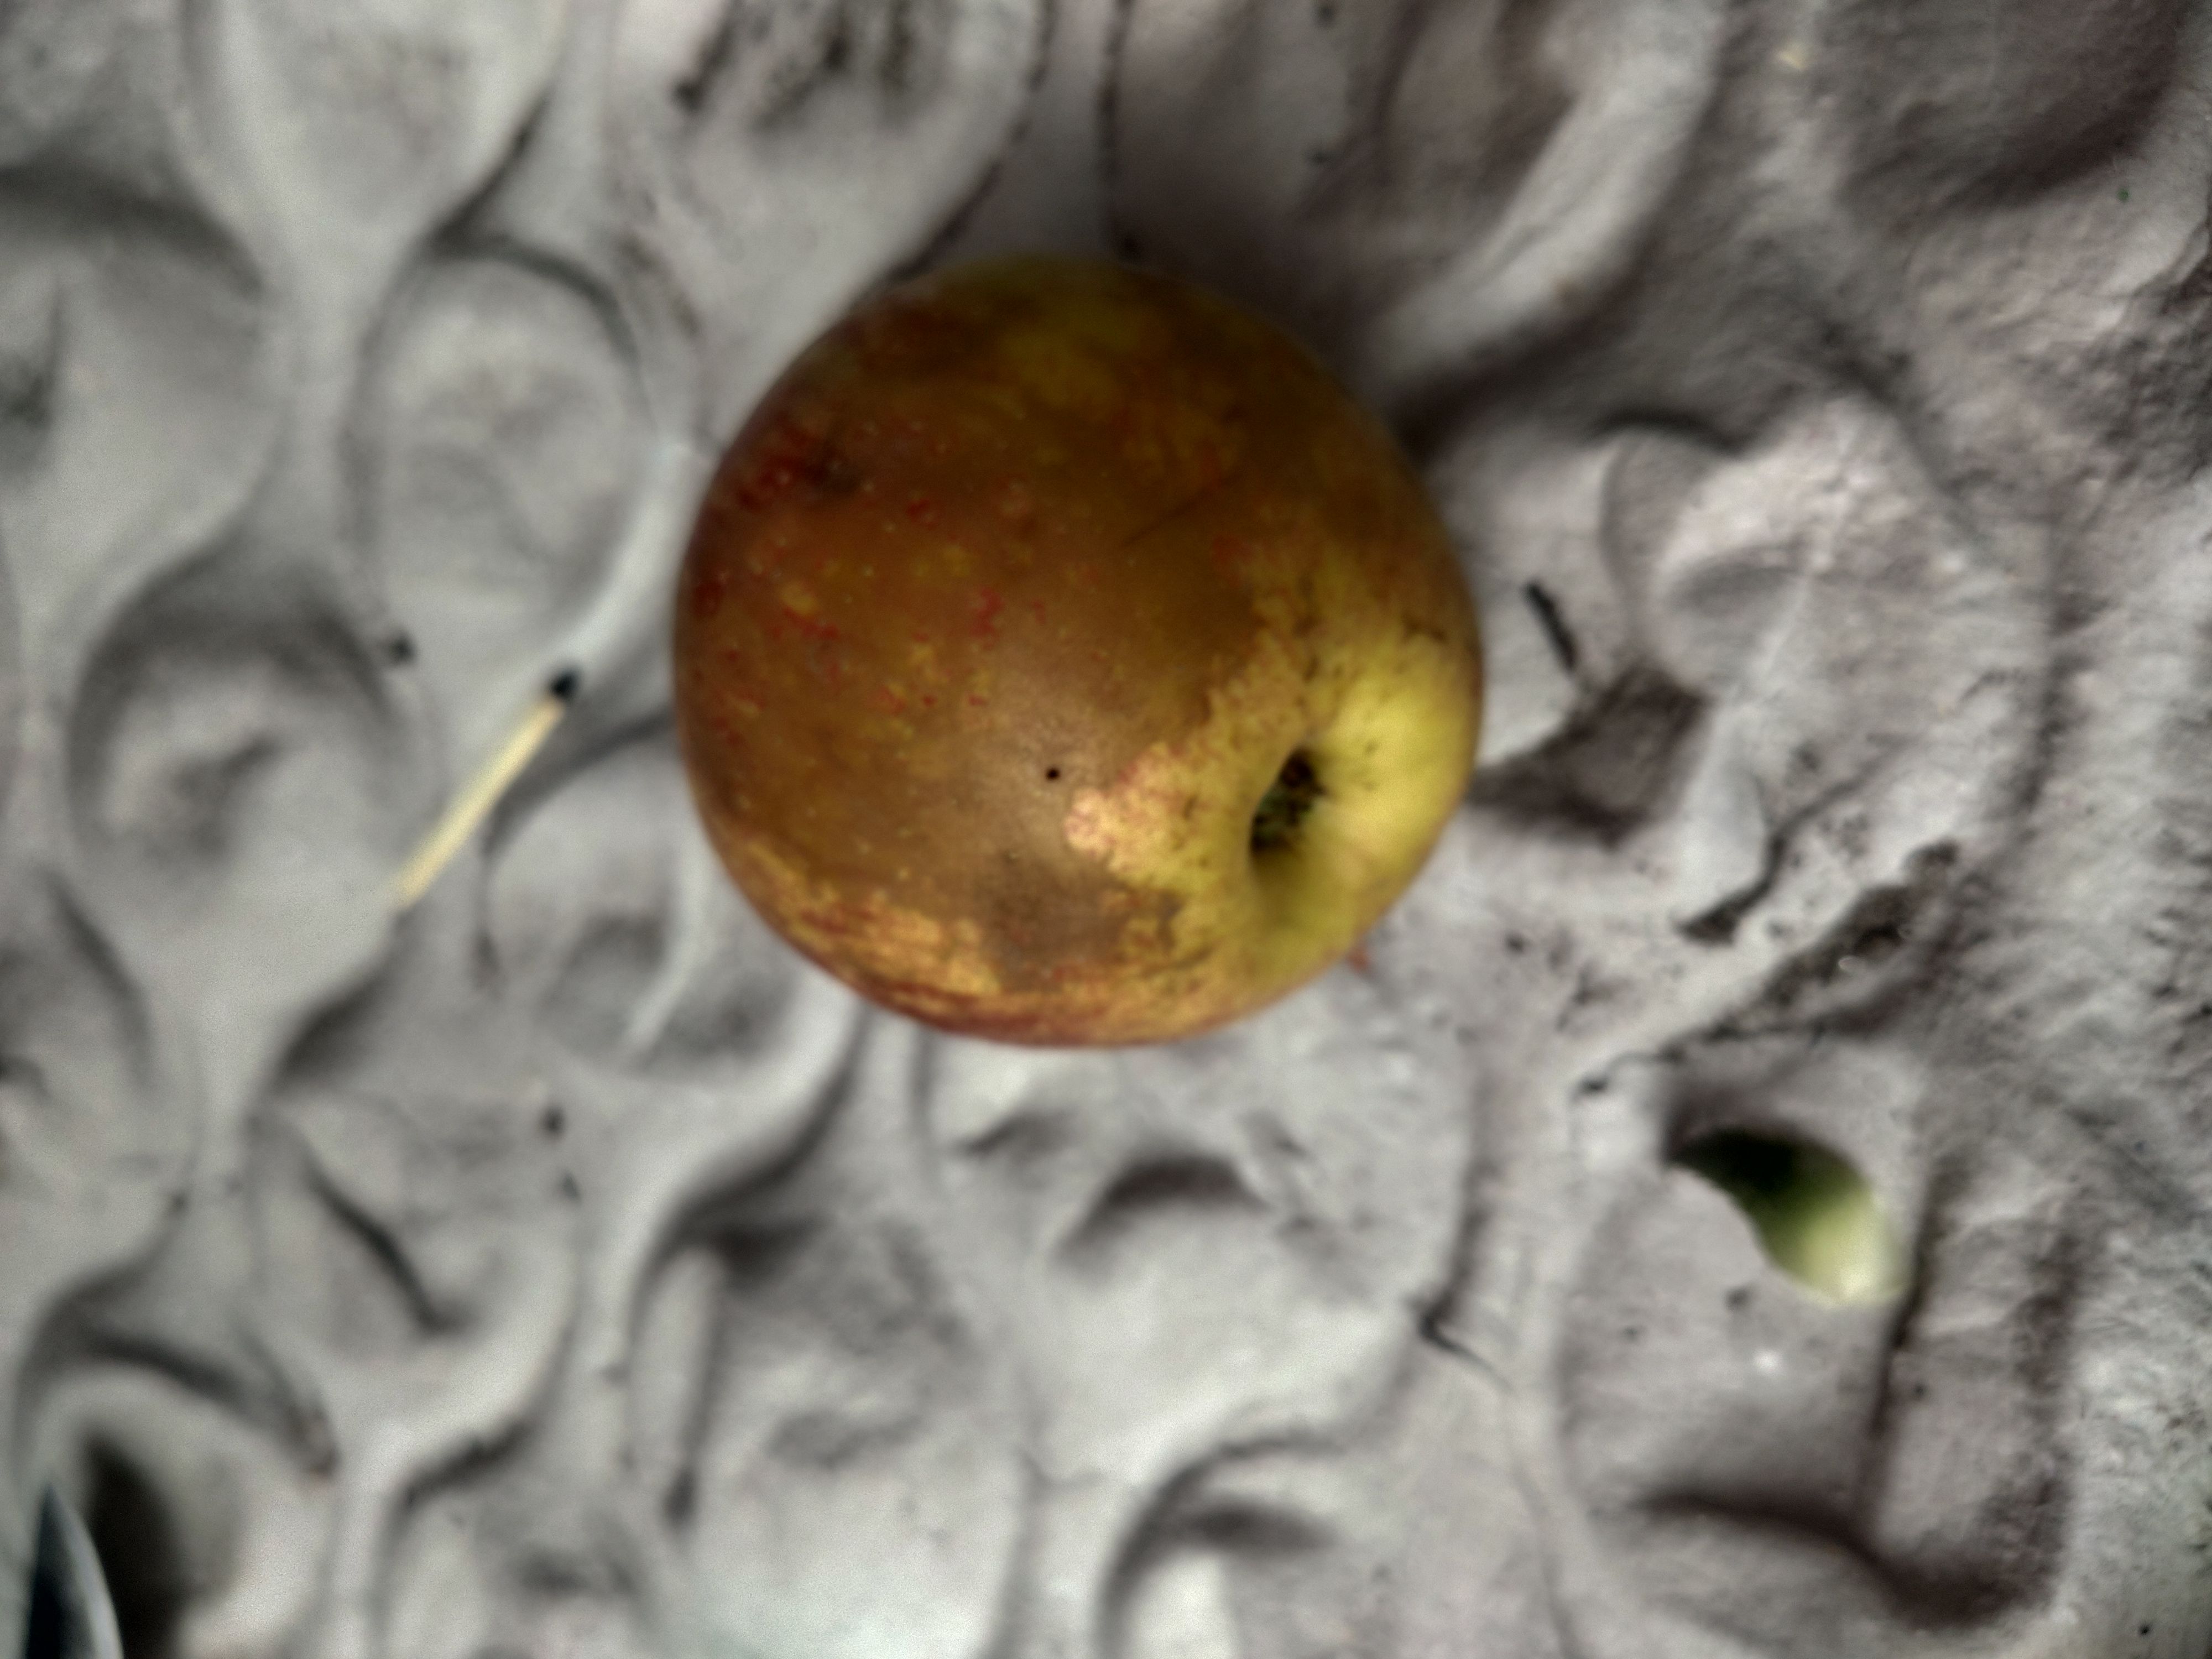
Fruit: apple
Grade: 2nd-grade